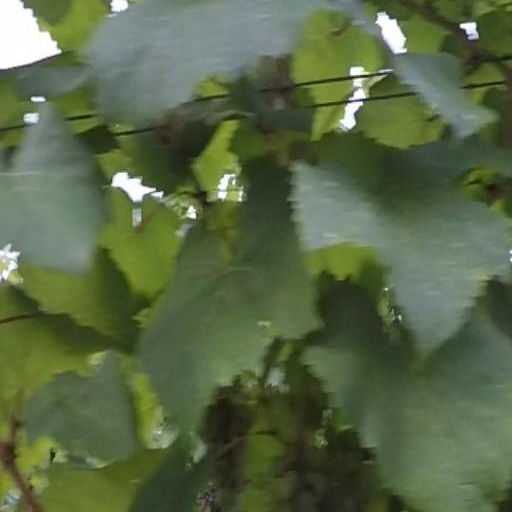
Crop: grape